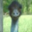
Label: bird